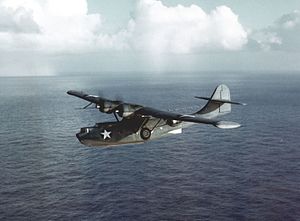
Consolidated PBY Catalina
Consolidated PBY Catalina, i Canadisk tjeneste kendt som Canso, er et amerikansk søfly især beregnet til patrulje, overvågning og søredning.